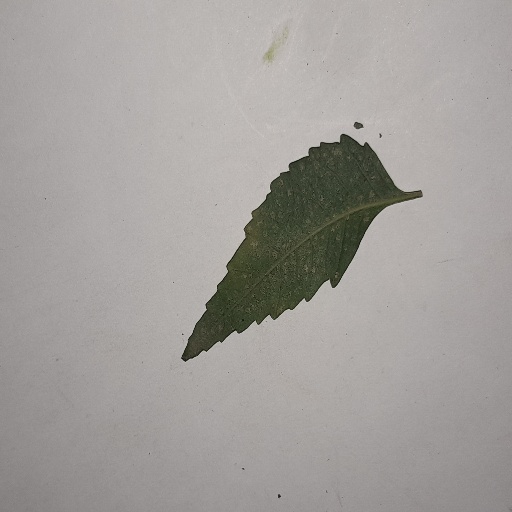
Species: Neem
Leaf condition: Powdery Mildew